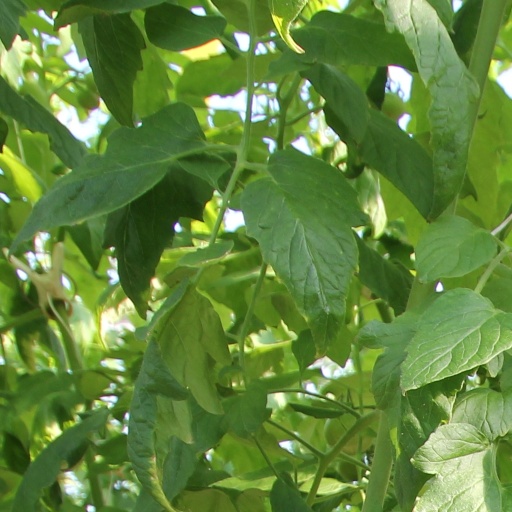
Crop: tomato